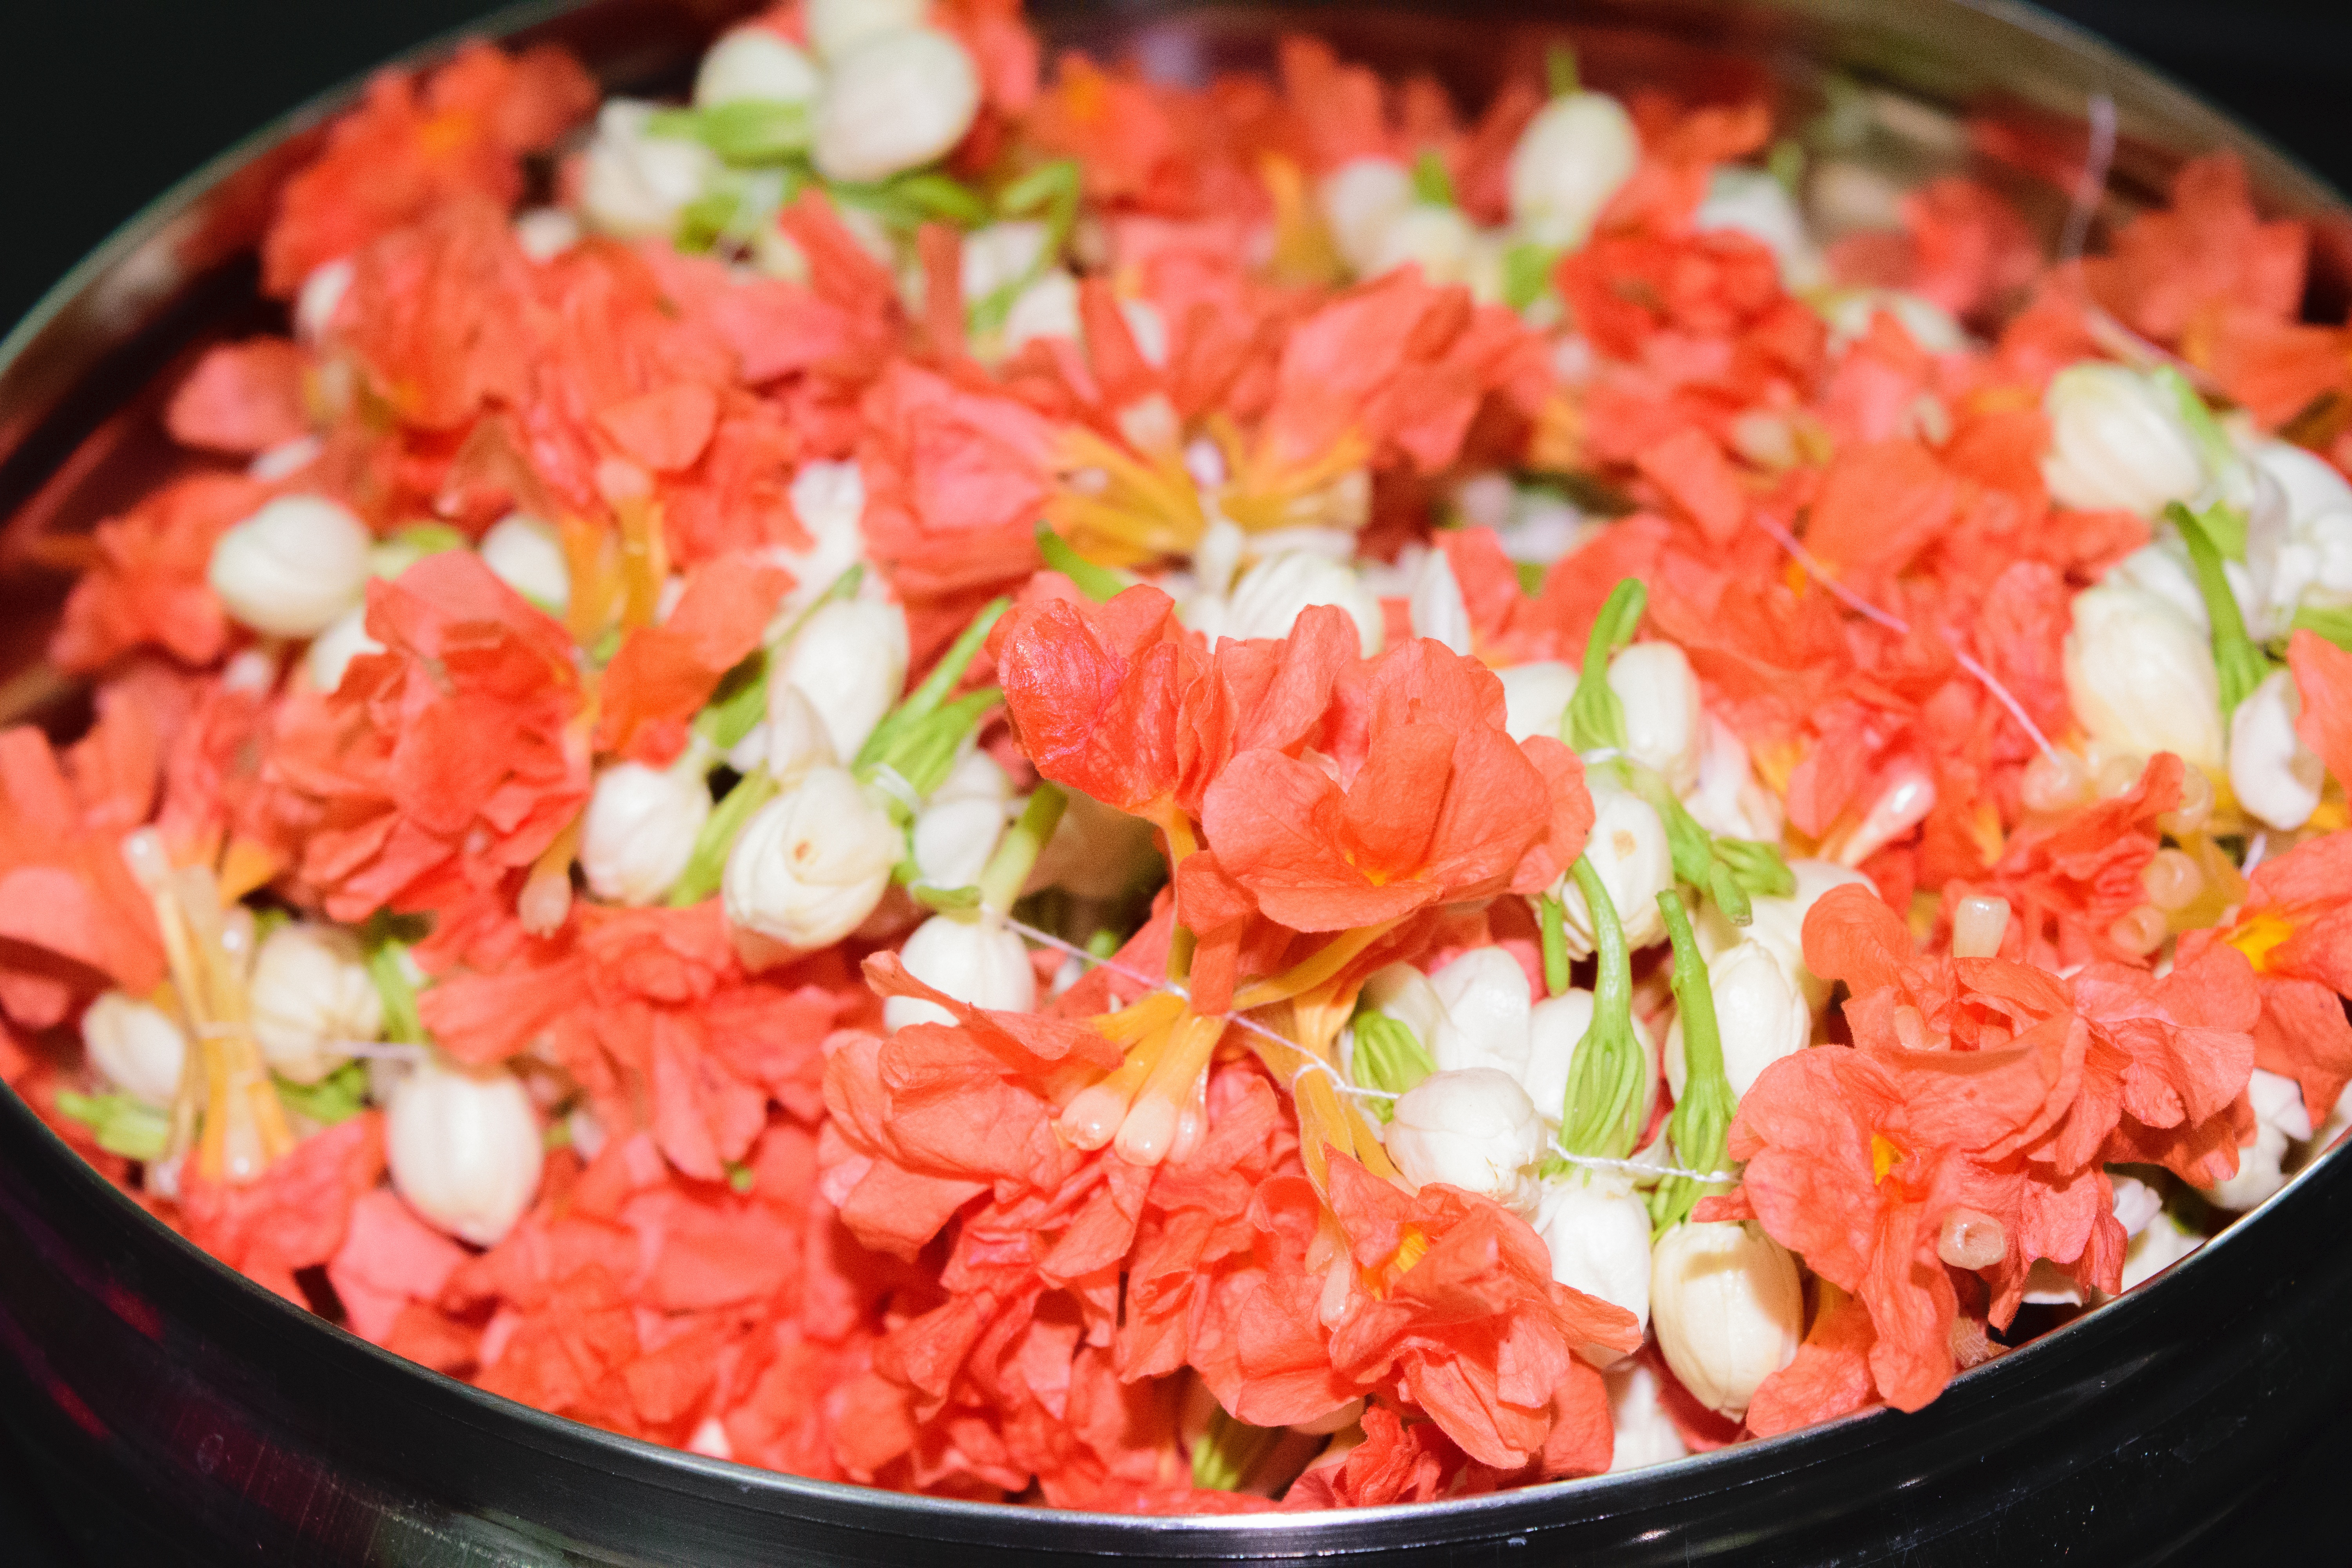
flower, dish, meal, food, salad, produce, vegetable, cuisine, flowering plant, land plant